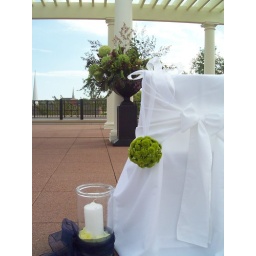
roof top wedding 2 large arrangements in urnsballs made with green kermits and bits of green hydrangea